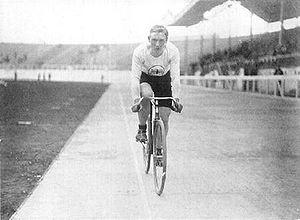
Clarence Kingsbury est un coureur cycliste britannique. Il a participé aux Jeux olympiques de 1908 à Londres, où il a remporté les médailles d'or des 20 km et de la poursuite par équipes, avec Benjamin Jones, Leonard Meredith et Ernest Payne. Il a également terminé 5ᵉ de l'épreuve du 5 000 m et a été éliminé en demi-finale aux 660 yards. Il a participé à la finale du tournoi de vitesse dont le résultat a été annulé en raison de la durée excessive de la course.